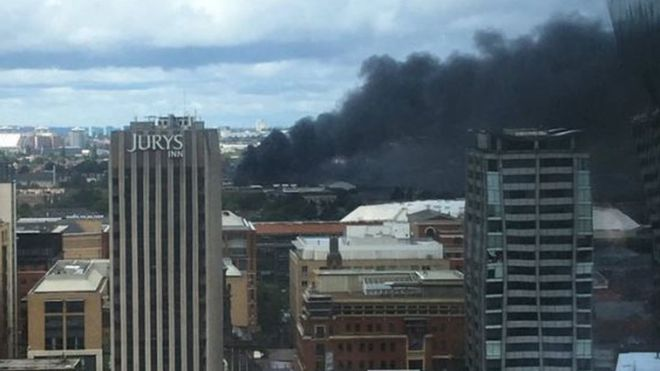
Fire: no
Smoke: yes